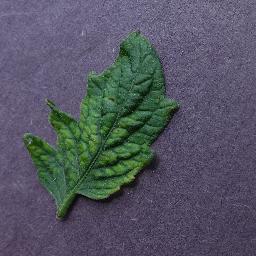
Label: Tomato___Tomato_mosaic_virus